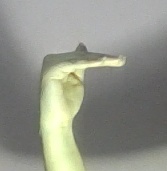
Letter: khaa